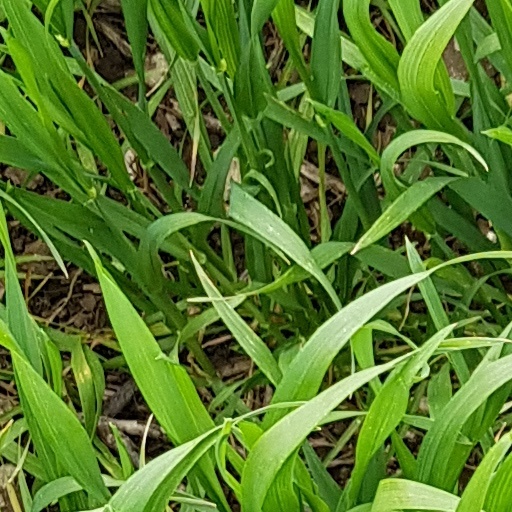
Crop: wheat